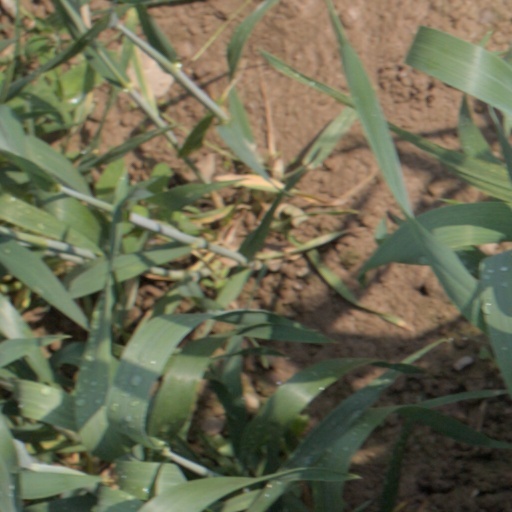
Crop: wheat